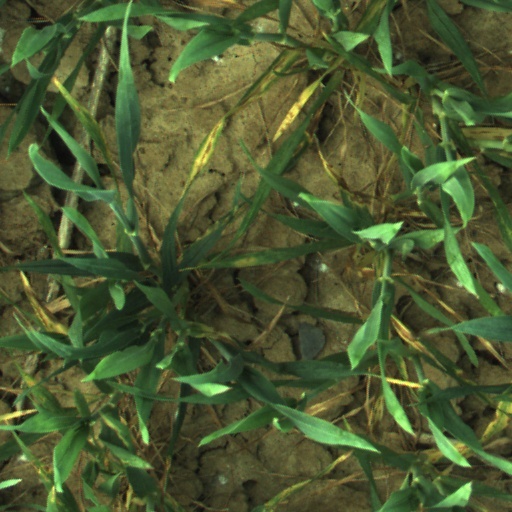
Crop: wheat